Lou Gentile

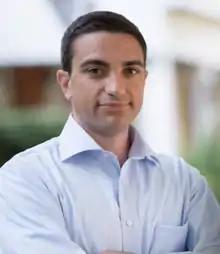

Louis Gentile (born July 28, 1979) is an American politician who served in the Ohio Senate, representing the 30th district from 2011 to 2017. He was also previously a member of the Ohio House of Representatives, serving briefly in 2011 prior to his appointment to the Senate. Gentile served as Assistant Minority Whip in the Ohio Senate and is a member of the Democratic Party.